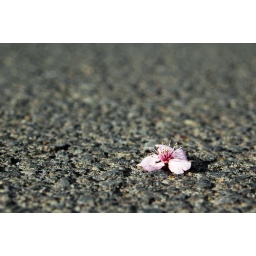
flower in the road